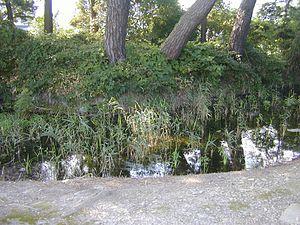
Tada Kasuke en), partie du domaine de Matsumoto contrôlé par le shogunat Tokugawa. Pris, il est exécuté sans procès avec vingt-sept autres agriculteurs. La rébellion est appelée rébellion de Jōkyō ou soulèvement de Kasuke.